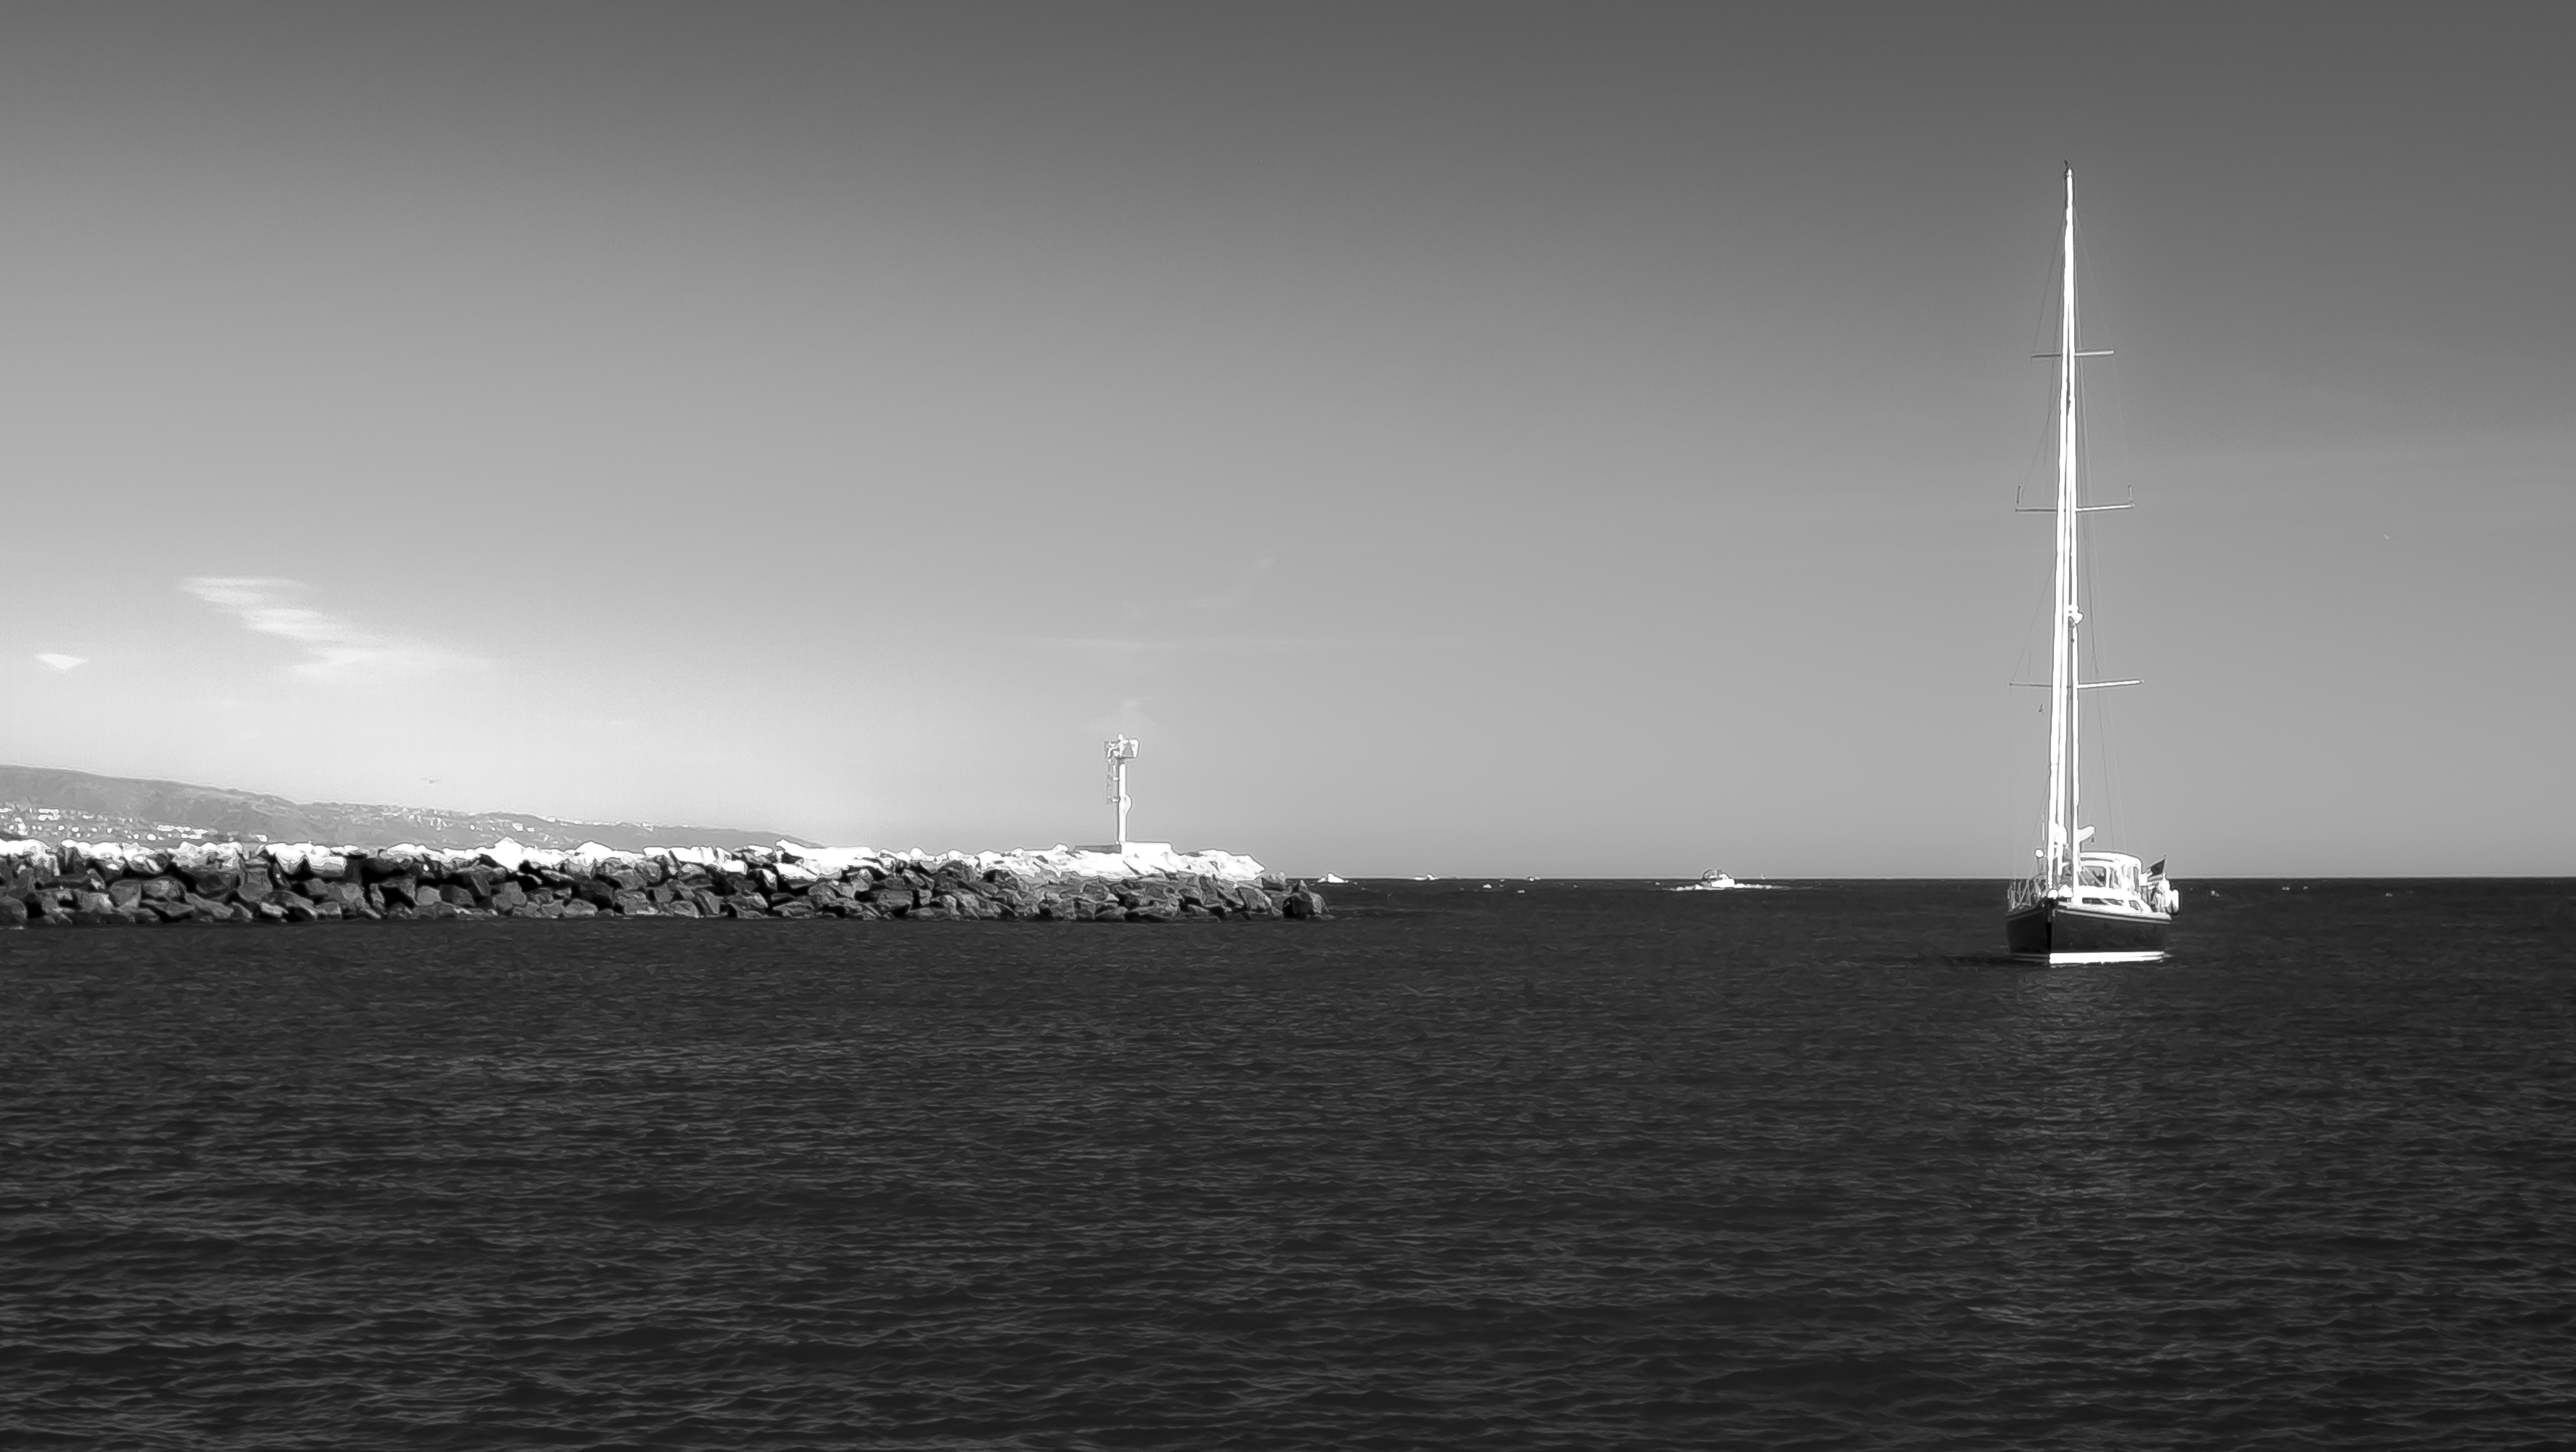
sea, water, ocean, horizon, black and white, sky, sun, white, boat, skyline, wind, coastal, pier, reflection, vehicle, tower, mast, peaceful, aquatic, black, monochrome, sailboat, bw, creativecommons, nautical, solitary, sail, marine, monotone, naval, nautica, seagoing, monochrome photography, atmospheric phenomenon, atmosphere of earth